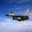
Label: airplane